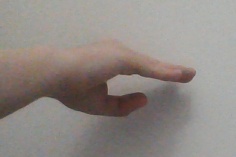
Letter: jeem